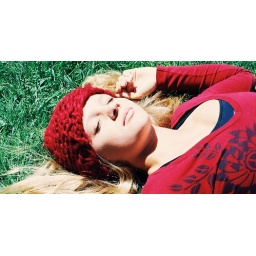
girl in the red hat